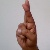
The image shows a hand gesture representing the letter 'R' in Indian Sign Language.